Eliakim Doolittle

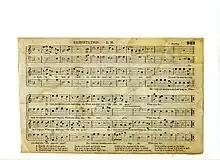

Born in Cheshire, Connecticut, the son of Ambrose Doolittle and Martha Munson, he attended Yale University (then Yale College), gaining the reputation as a composer, but did not graduate, and became a school- and singing- teacher.